The Killing (film)

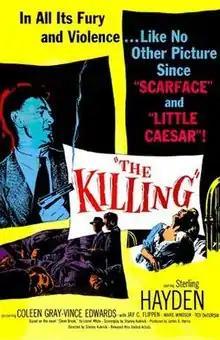
Theatrical release poster

The Killing is a 1956 American film noir directed by Stanley Kubrick and produced by James B. Harris. It was written by Kubrick and Jim Thompson and based on Lionel White's novel "Clean Break". It stars Sterling Hayden, Coleen Gray, and Vince Edwards, and features Marie Windsor, Elisha Cook Jr., Jay C. Flippen and Timothy Carey.